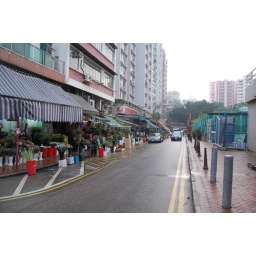
The street dedicated to a flower market in Mong Kok